Smith & Johnson

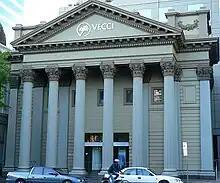
Former Baptist Church, Albert St, East Melbourne. Designed by Smith & Watts

Alfred Louis Smith and Arthur Ebden Johnson were architects who designed many public buildings of Melbourne in the classical style.